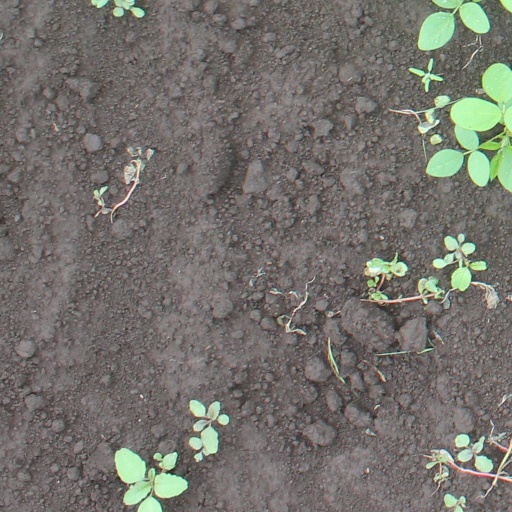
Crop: soybean